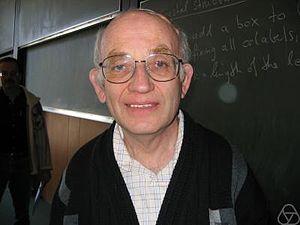
Joseph Bernstein, mathématicien, à Oberwolfach en 2005
Joseph Bernstein est un mathématicien israélien né le 18 avril 1945 et travaillant à l'université de Tel Aviv. Il travaille dans les domaines de la géométrie algébrique, la théorie des représentations, et la théorie des nombres.